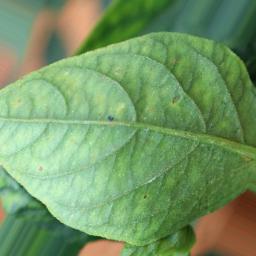
Label: nutritional